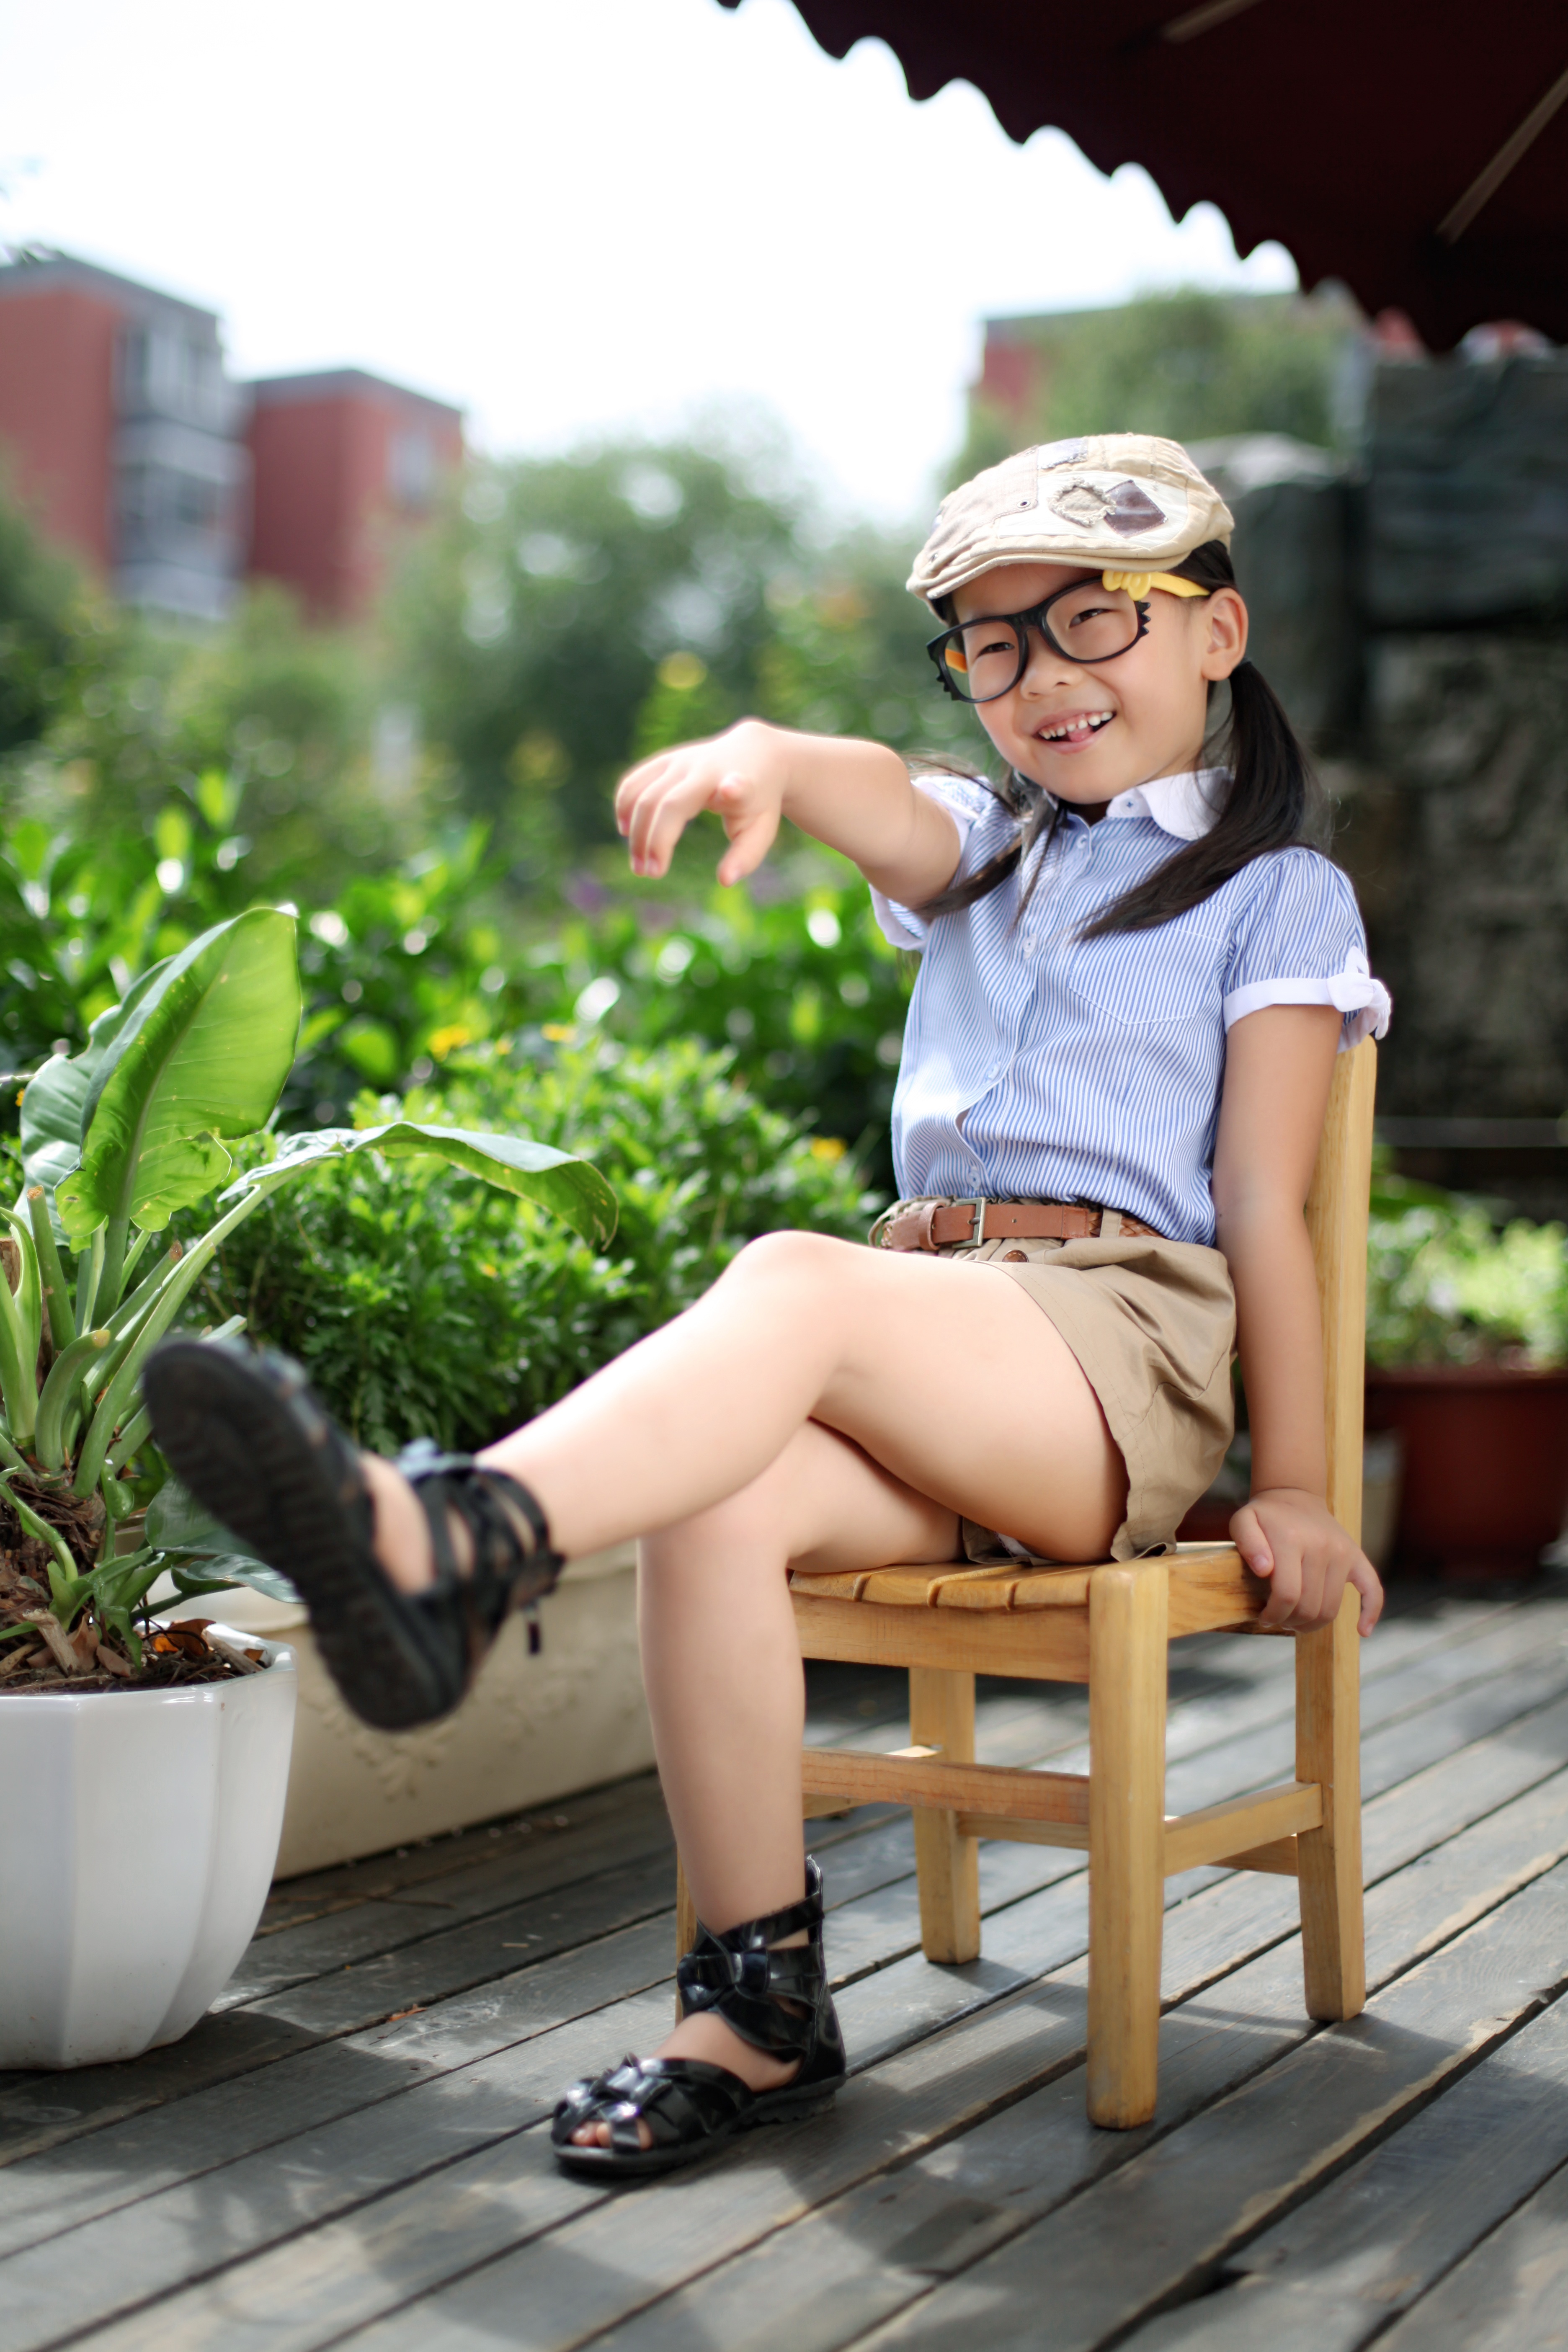
outdoor, person, girl, chair, photo, leg, model, sitting, child, fashion, clothing, lady, girls, display, glasses, cap, beauty, sat, the scenery, photo shoot, human positions